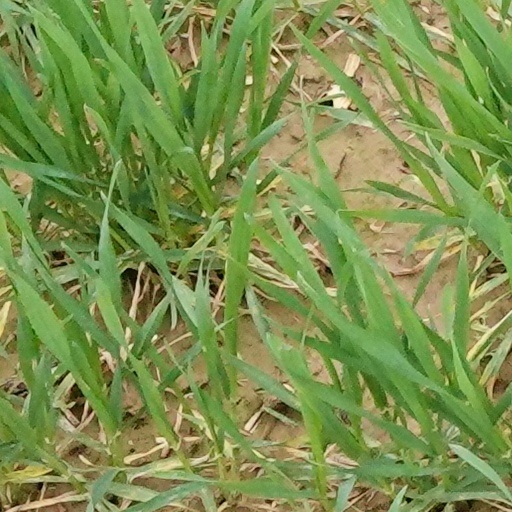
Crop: wheat